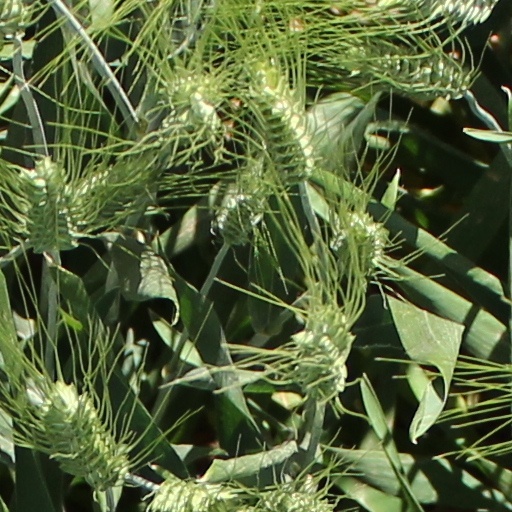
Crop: wheat